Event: Nepal Earthquake
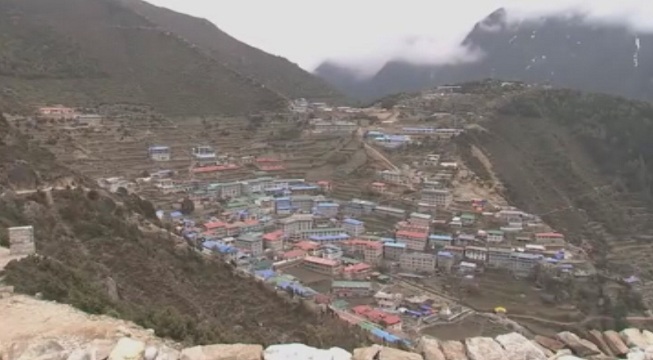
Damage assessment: no_damage